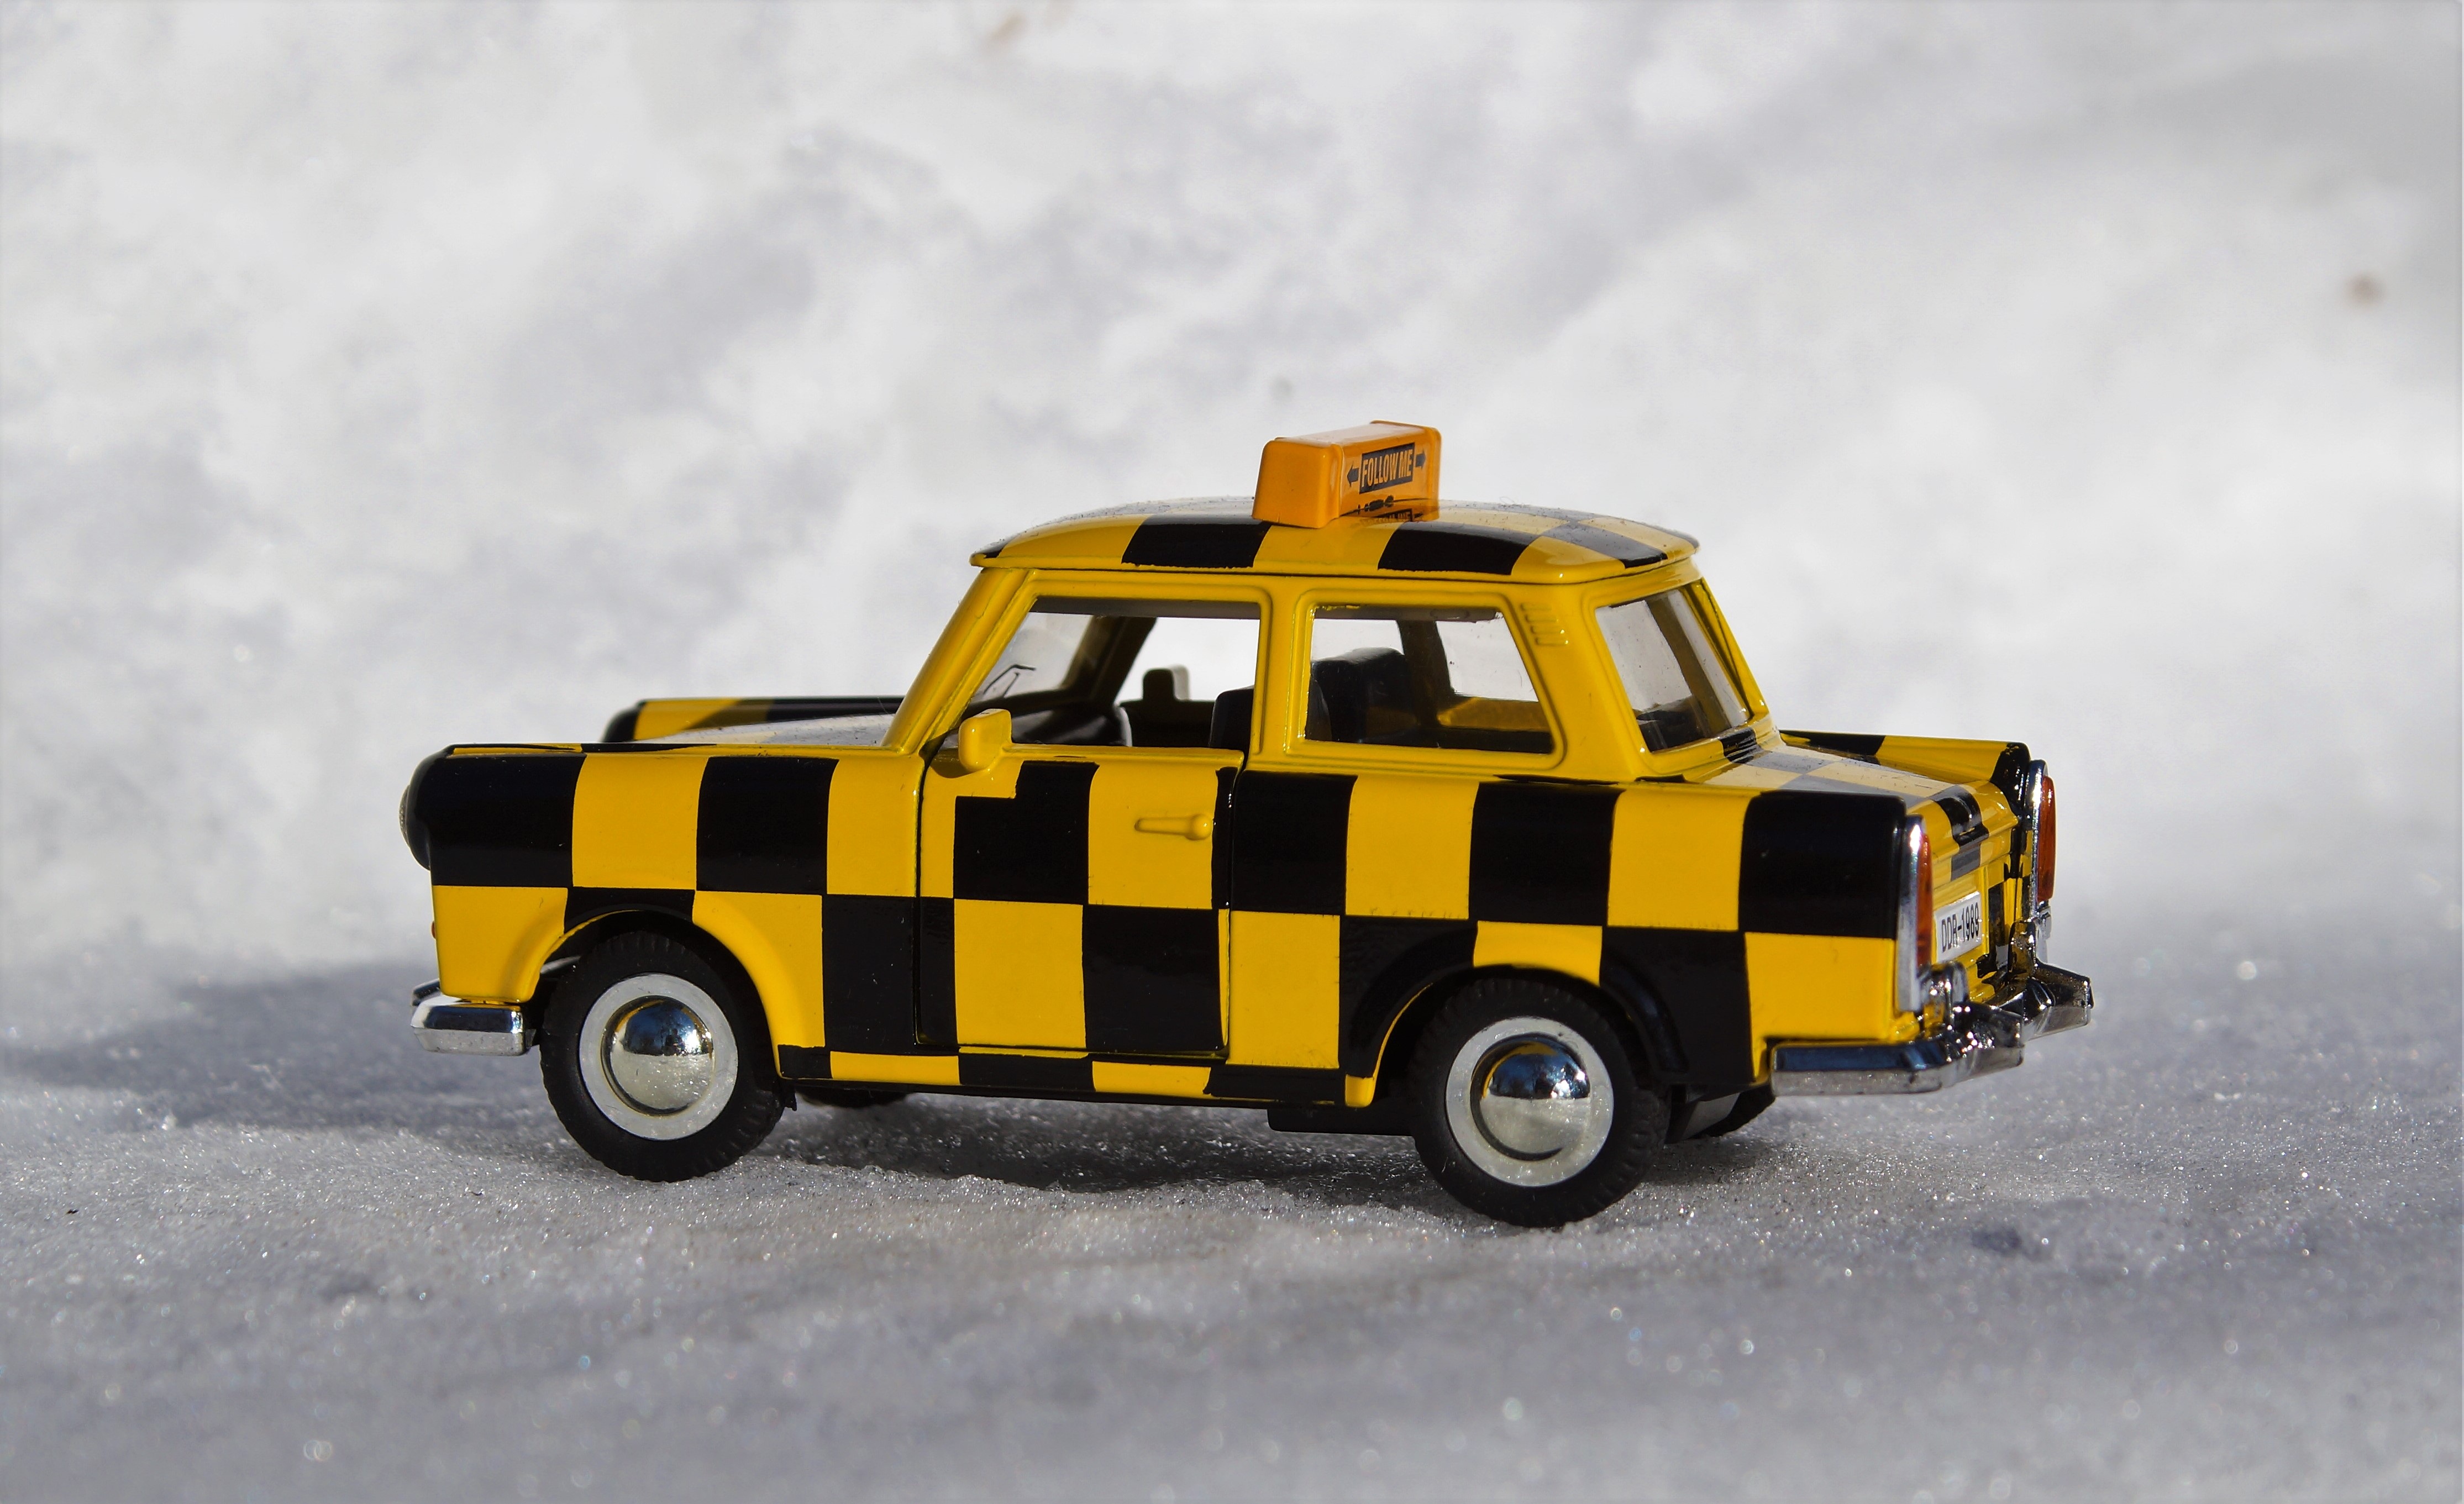
car, truck, vehicle, auto, yellow, toy, automotive, satellite, oldtimer, classic, rescue, ddr, trabi, model car, off road vehicle, east germany, trabant 601, trabbi, off roading, emergency vehicle, military vehicle